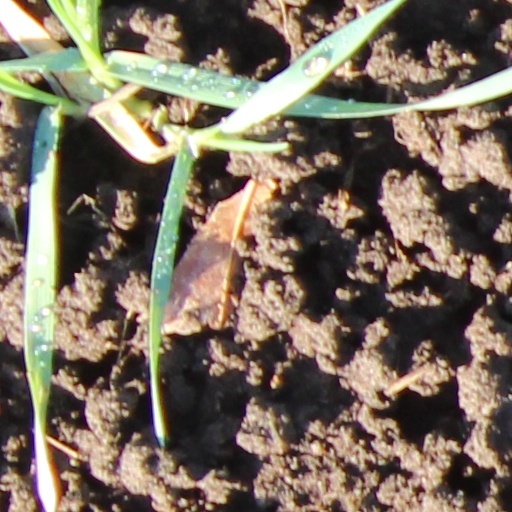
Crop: wheat